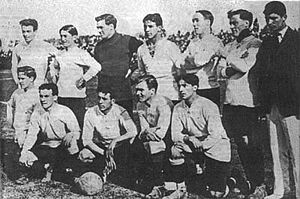
Cayetano Saporiti
Uruguays landshold ved Copa America i 1917. Saporiti stående nr. tre fra venstre
Cayetano Saporiti var en uruguayansk fodboldspiller, der med Uruguays landshold vandt guld ved to sydamerikanske mesterskaber, i henholdsvis 1916 og 1917. Det var samtidig de to første gange uruguayanerne vandt turneringen. Han spillede i alt 50 landskampe.